Question: Please indicate a possible affordance area of the sit_on_chair that can be used for sitting on
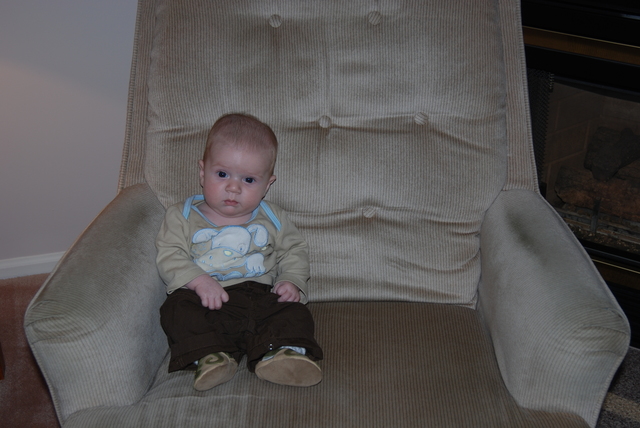
Answer: [118.5, 293, 596.5, 422]